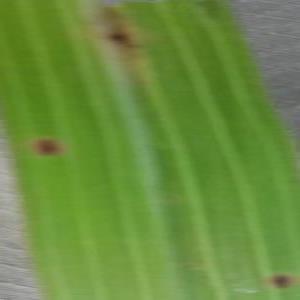
Disease: Brownspot